Aging of the United States

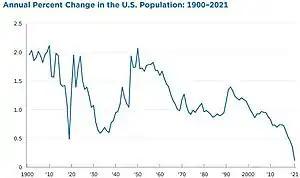
The rate of population growth in the United States has been falling since the 1990s

In recent decades, the fertility rate of the United States has declined below replacement level, prompting projections of an aging population and workforce, as is already happening elsewhere in the developed world and some developing countries. The decline has been most noticeable since after the Great Recession of the late 2000s. Nevertheless, the rate of aging in the United States remains slower than that seen in many other countries, including some developing ones, giving the nation a significant competitive advantage. Unintentional pregnancies have become less common; in particular, teenage pregnancies have dropped to record lows.